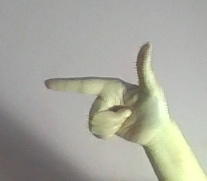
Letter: yaa